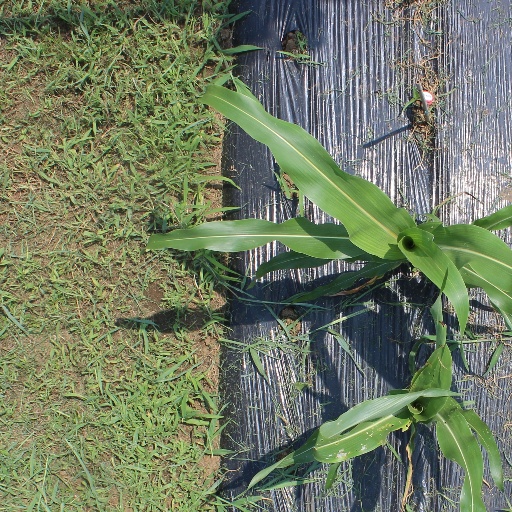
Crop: sorghum